Breitling Chronomat

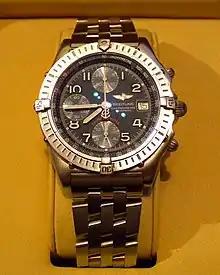
Breitling Chronomat Blackbird

The Breitling Chronomat was initially released in 1941 in Switzerland by Breitling SA. Since then it has been one of the best selling watches produced by Breitling. Its set of four bezel rider tabs became a Breitling signature design detail, seen as well in the Breitling Colt. Chronomat is a trademark and collection line first released in 1942, and is one of the company's best-selling models.